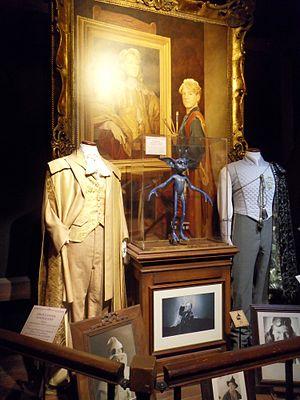
Tenues de Lockhart, Harry Potter Exhibition, Cité du Cinéma, Saint Denis (Paris) avril 2015
Cette liste présente les cours et examens se déroulant dans l'école fictive de Poudlard, dans la série Harry Potter écrite par J. K. Rowling.